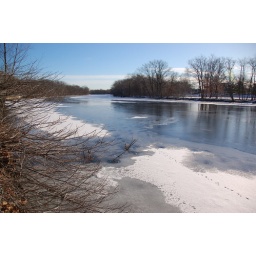
Charles River, 13 January 2010: Blue skies over white snow over black ice